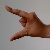
The image shows a hand gesture representing the letter 'Z' in Indian Sign Language.